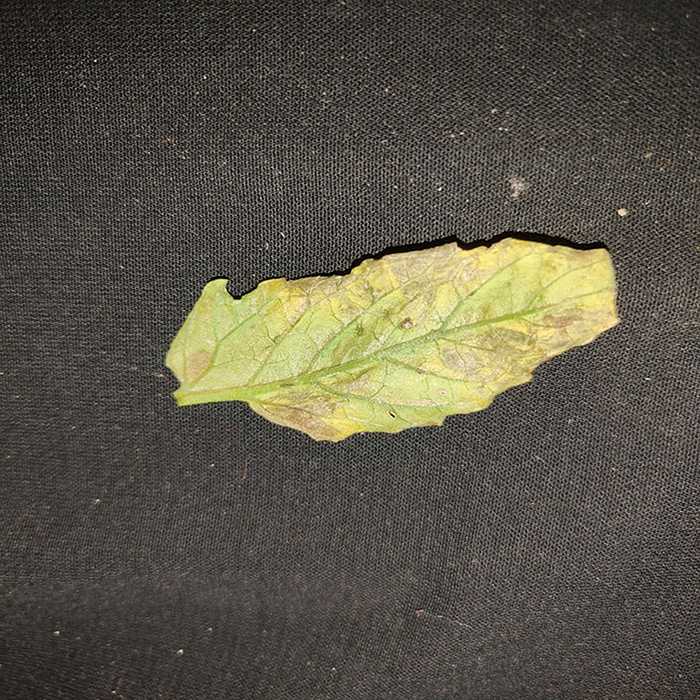
Plant: Tomato
Label: Tomato Bacterial spot